Heiri Suter

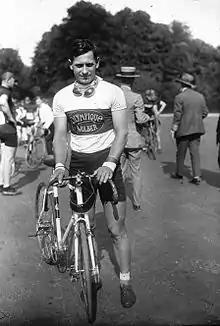
Heiri Suter in 1926

Heinrich 'Heiri' Suter (10 July 1899 – 6 November 1978) was a Swiss road racing cyclist. Excelling mainly in the classics, Suter was the first non-Belgian winner of the Tour of Flanders in 1923. Two weeks after his win in the Tour of Flanders, he won Paris–Roubaix, becoming the first cyclist to win both classics in the same year. He also holds a record six victories in Züri-Metzgete, Switzerland's most important one-day race.